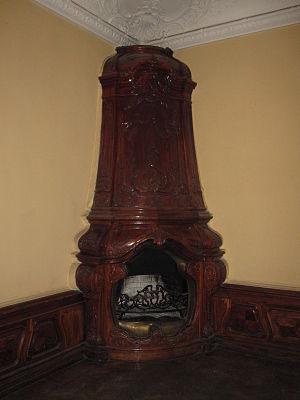
La maison Nabokov est un ancien hôtel particulier de la famille Nabokov situé à Saint-Pétersbourg au 47 de la rue Bolchaïa Morskaïa, dans le centre historique de la ville. Elle abrite aujourd'hui le Musée Nabokov, consacré à l'écrivain Vladimir Nabokov, qui vécut dans cette demeure jusqu'à l'âge de dix-huit ans.